Mustaqbil Pakistan

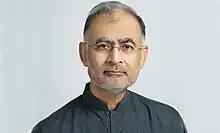
Nadeem Mumtaz Qureshi, chairman, Mustaqbil Pakistan

The party's first chairman is Nadeem Mumtaz Qureshi, an engineer by training and a fluent Arabic speaker. He is also one of the founding members of the party as well as one of six members of the party's national executive committee. The other members of the committee include Moeen Qureshi, Waqar Haider Bokhari, Unsia Bano, Dawoodi Morkas, and Sheheryar Ali.